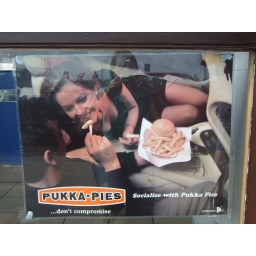
I often eat pies whilst wearing my evening dress in a flash car